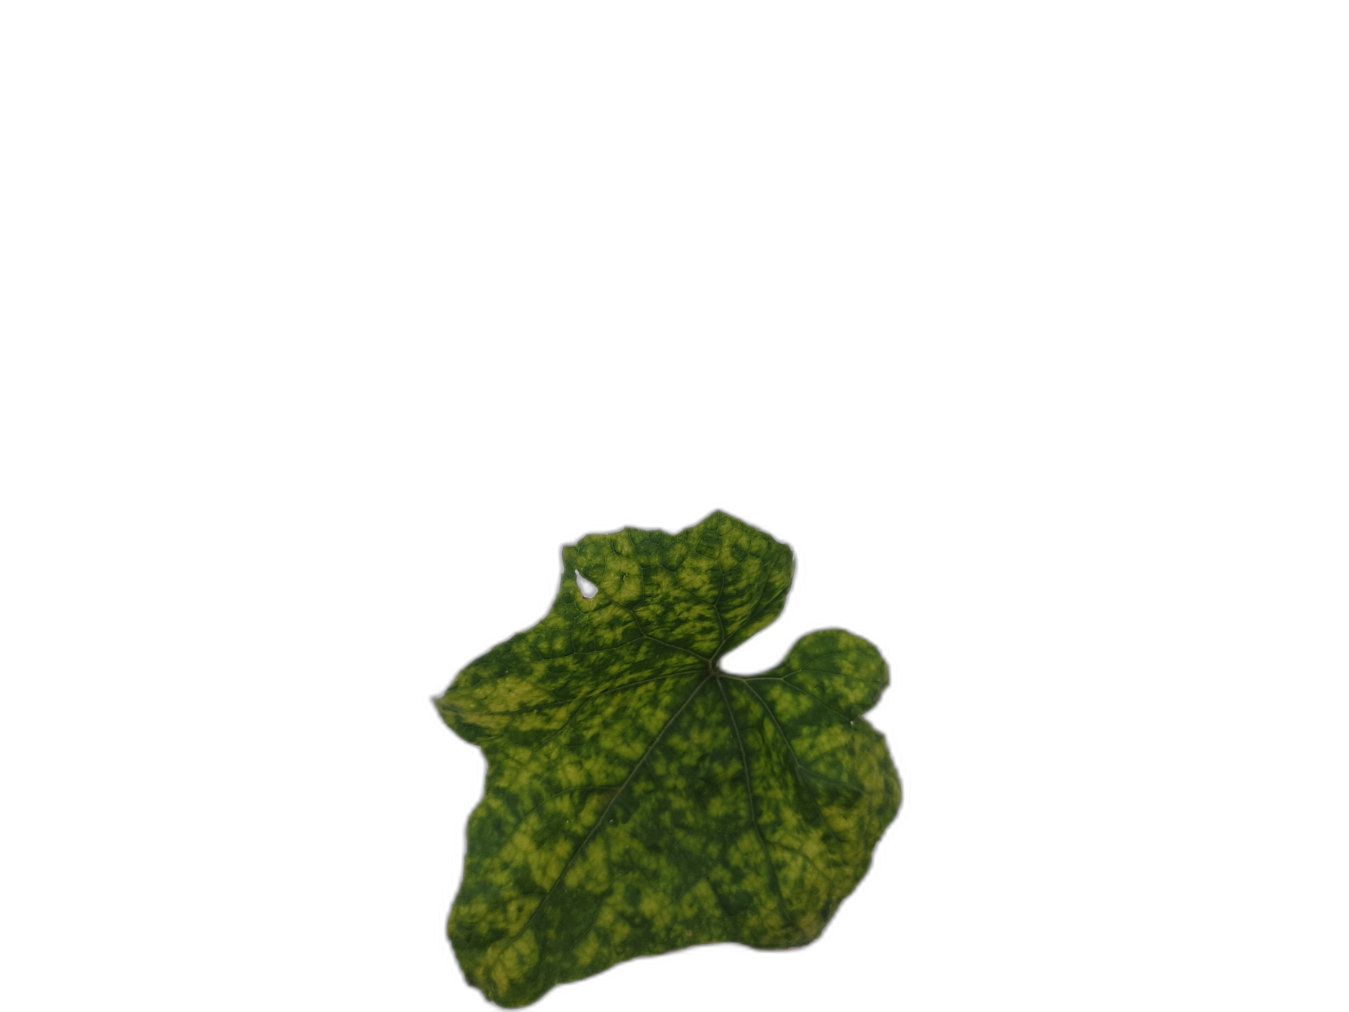
Crop: Zucchini
Label: Yellow_Mosaic_Virus